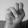
ASL letter: N